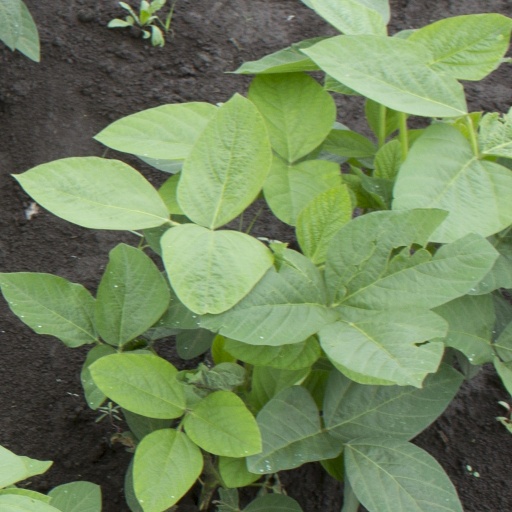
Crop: soybean